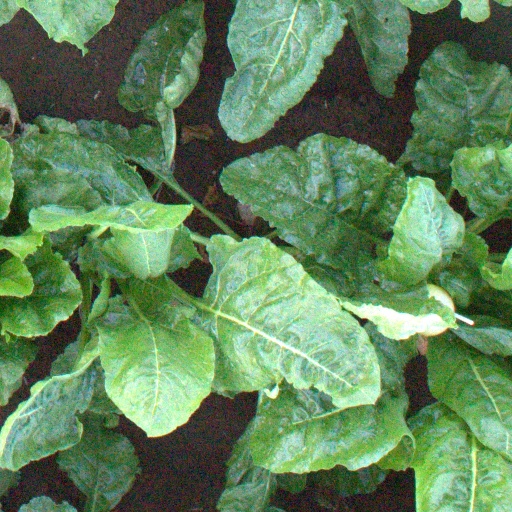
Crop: sugar beet